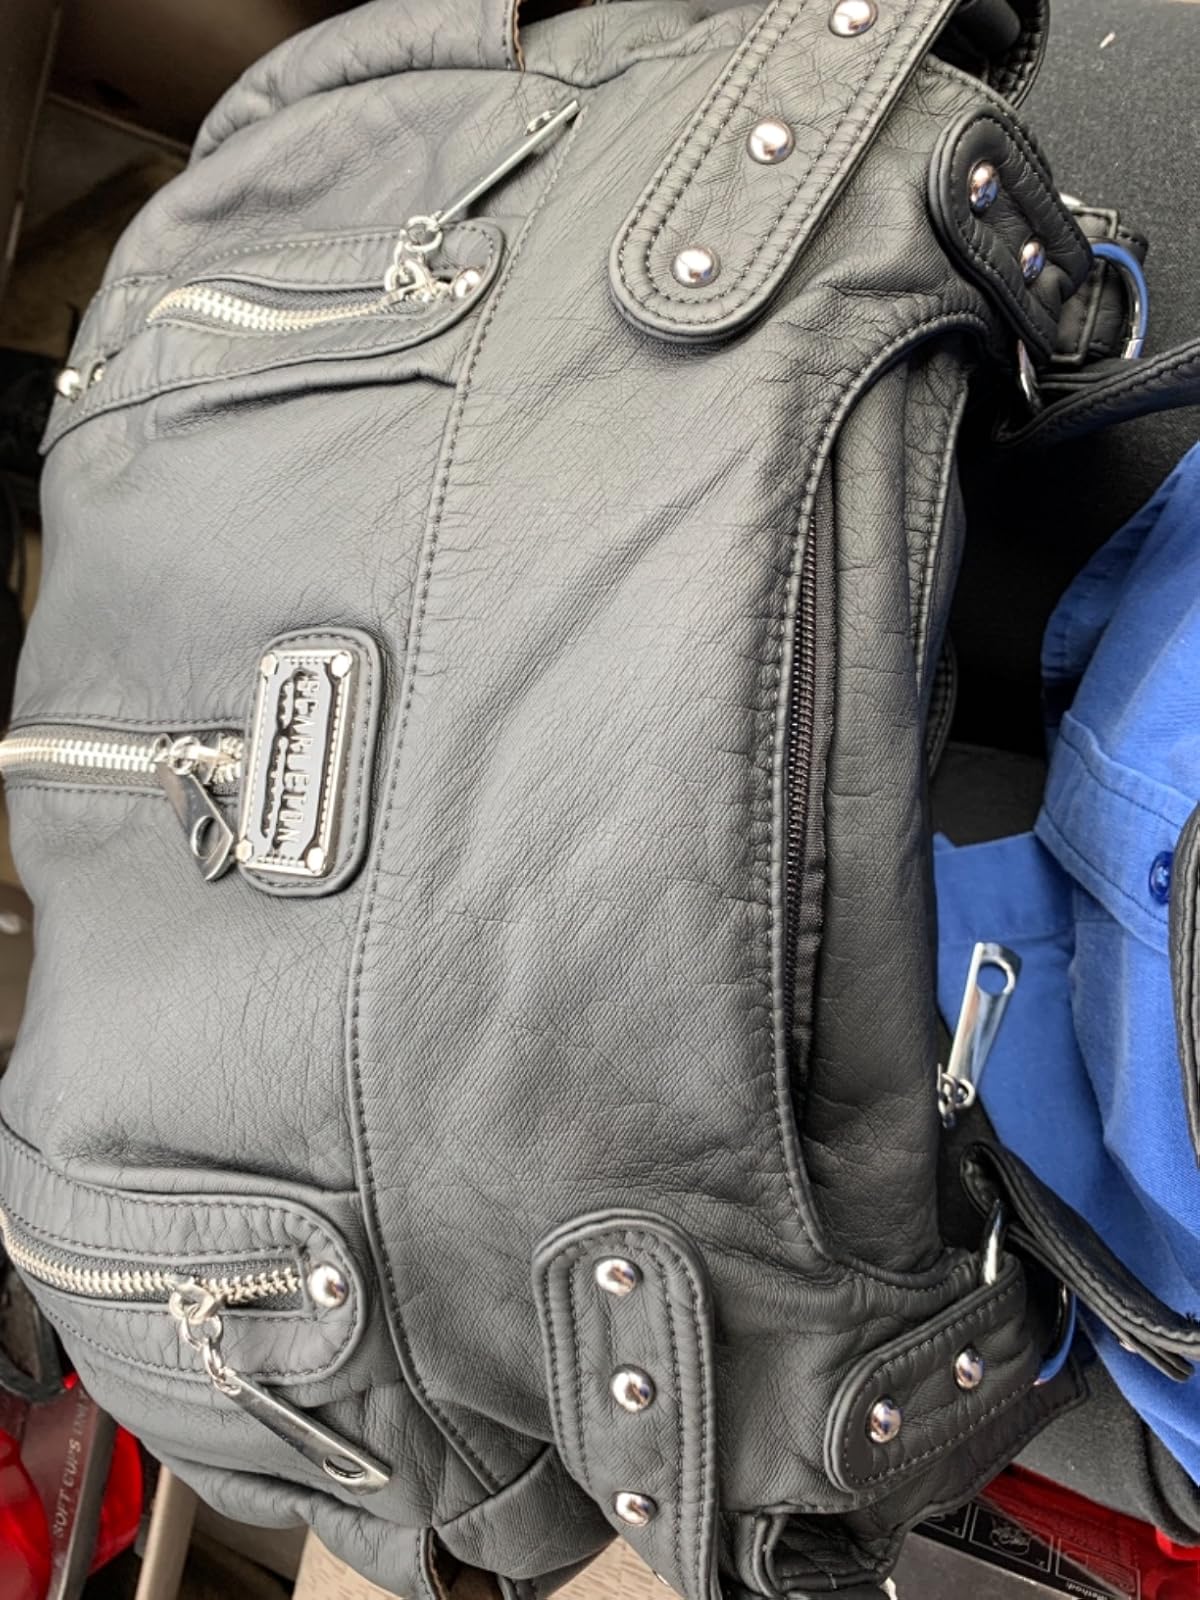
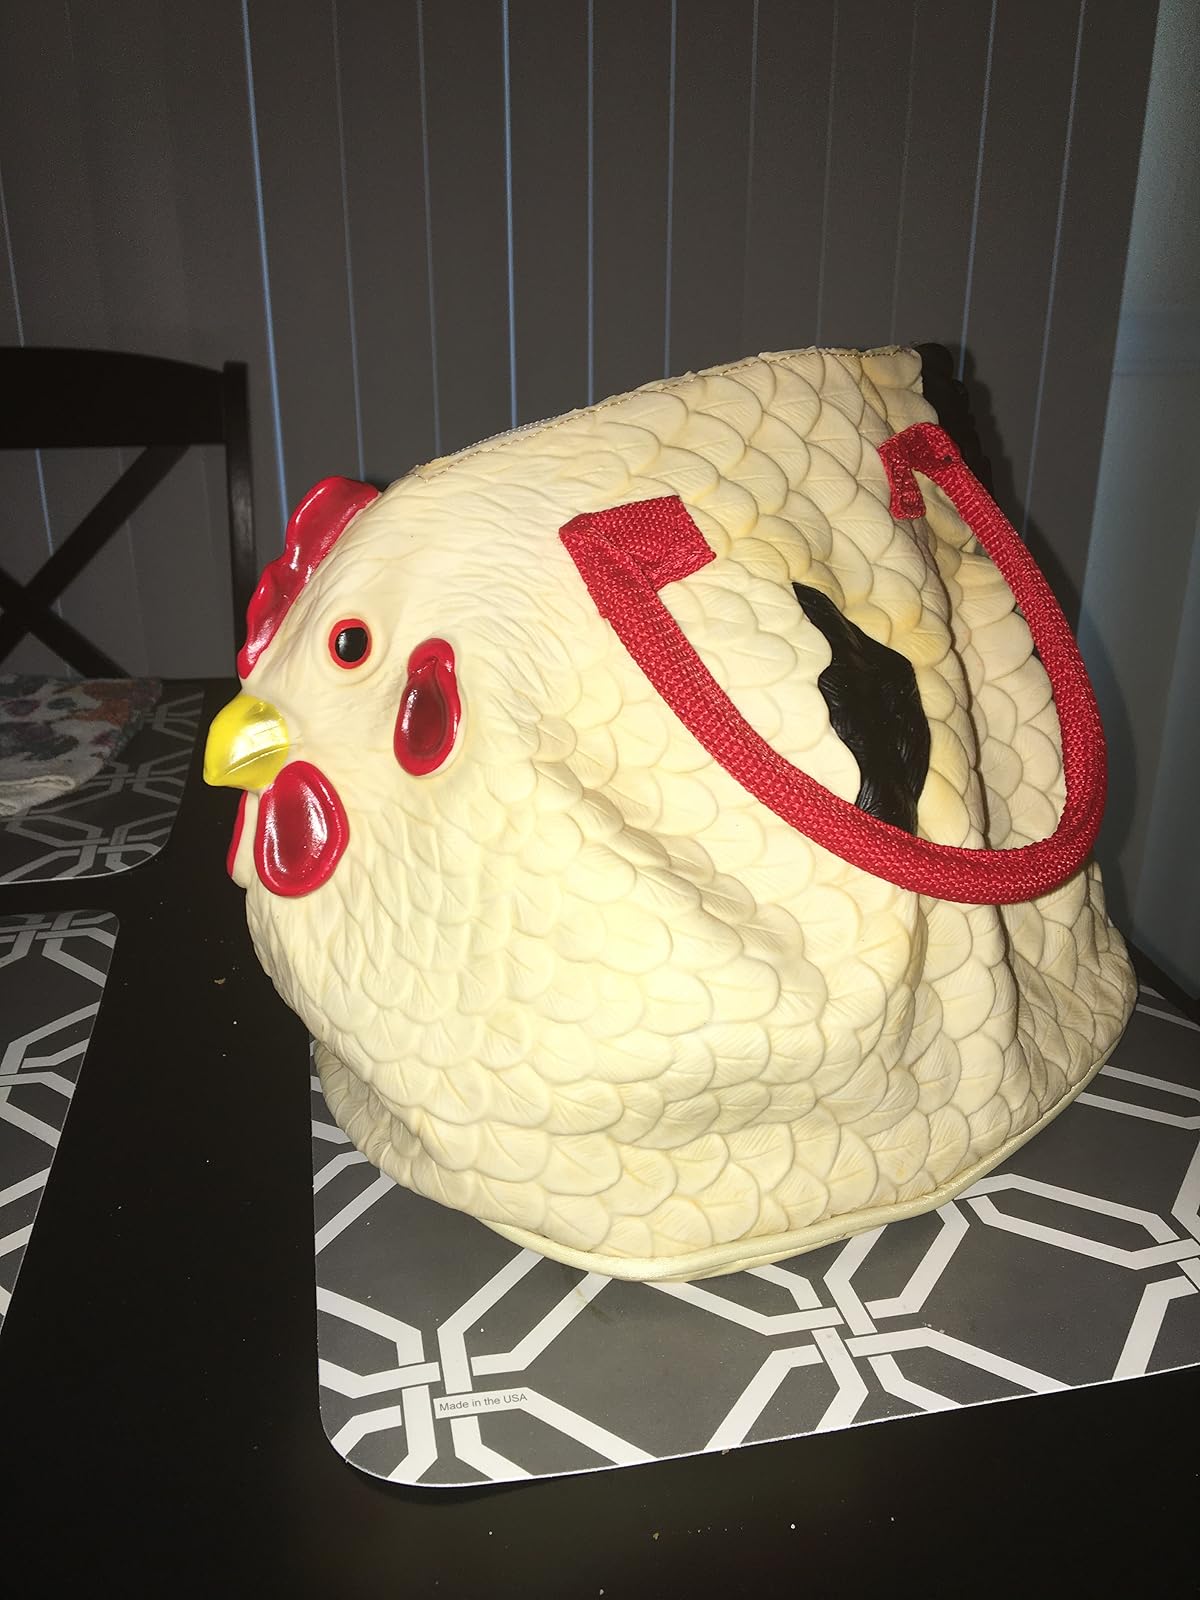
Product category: accessories_handbag
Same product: no